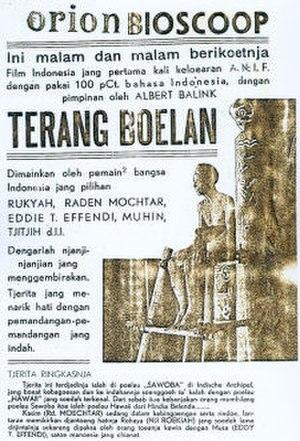
Roekiah, née en 1917 à Bandung et morte le 2 septembre 1945, souvent créditée en tant que Miss Roekiah, est une chanteuse de keroncong et une actrice de cinéma célèbre en Indonésie.